Catholic youth sports associations of French Algeria

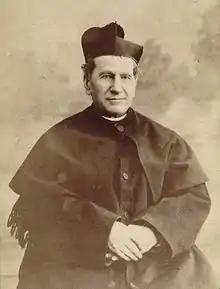
Giovanni Melchior Bosco, known as "Saint John Bosco", better known under the alias "Don Bosco", photographed by Carlo Felice Deasti, in Turin, in 1887.

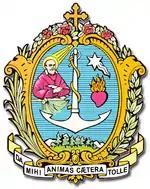
Coat of arms of Salesians referring to Saint John Bosco.

The first of the Catholic youth sports associations were established in Algiers in 1913, namely: St. Croix (which was already involved with working class youth), St. Joseph Hussein Dey, and l’Avenir d’El Biar. They were created through an initiative of the Salesians of Don Bosco and the Congregation of the Sacred Heart of Jesus and catered predominantly to young people of European origin. They immediately became affiliated with the Fédération gymnastique et sportive des patronages de France (FGSPF), and their focus, as with the associations in France, was the provision of moral instruction and military training. They were organised into regional unions in which both religious and secular people, including women, shared responsibilities. The first such union was established in Oran in November 1913 by a Father Koëger.